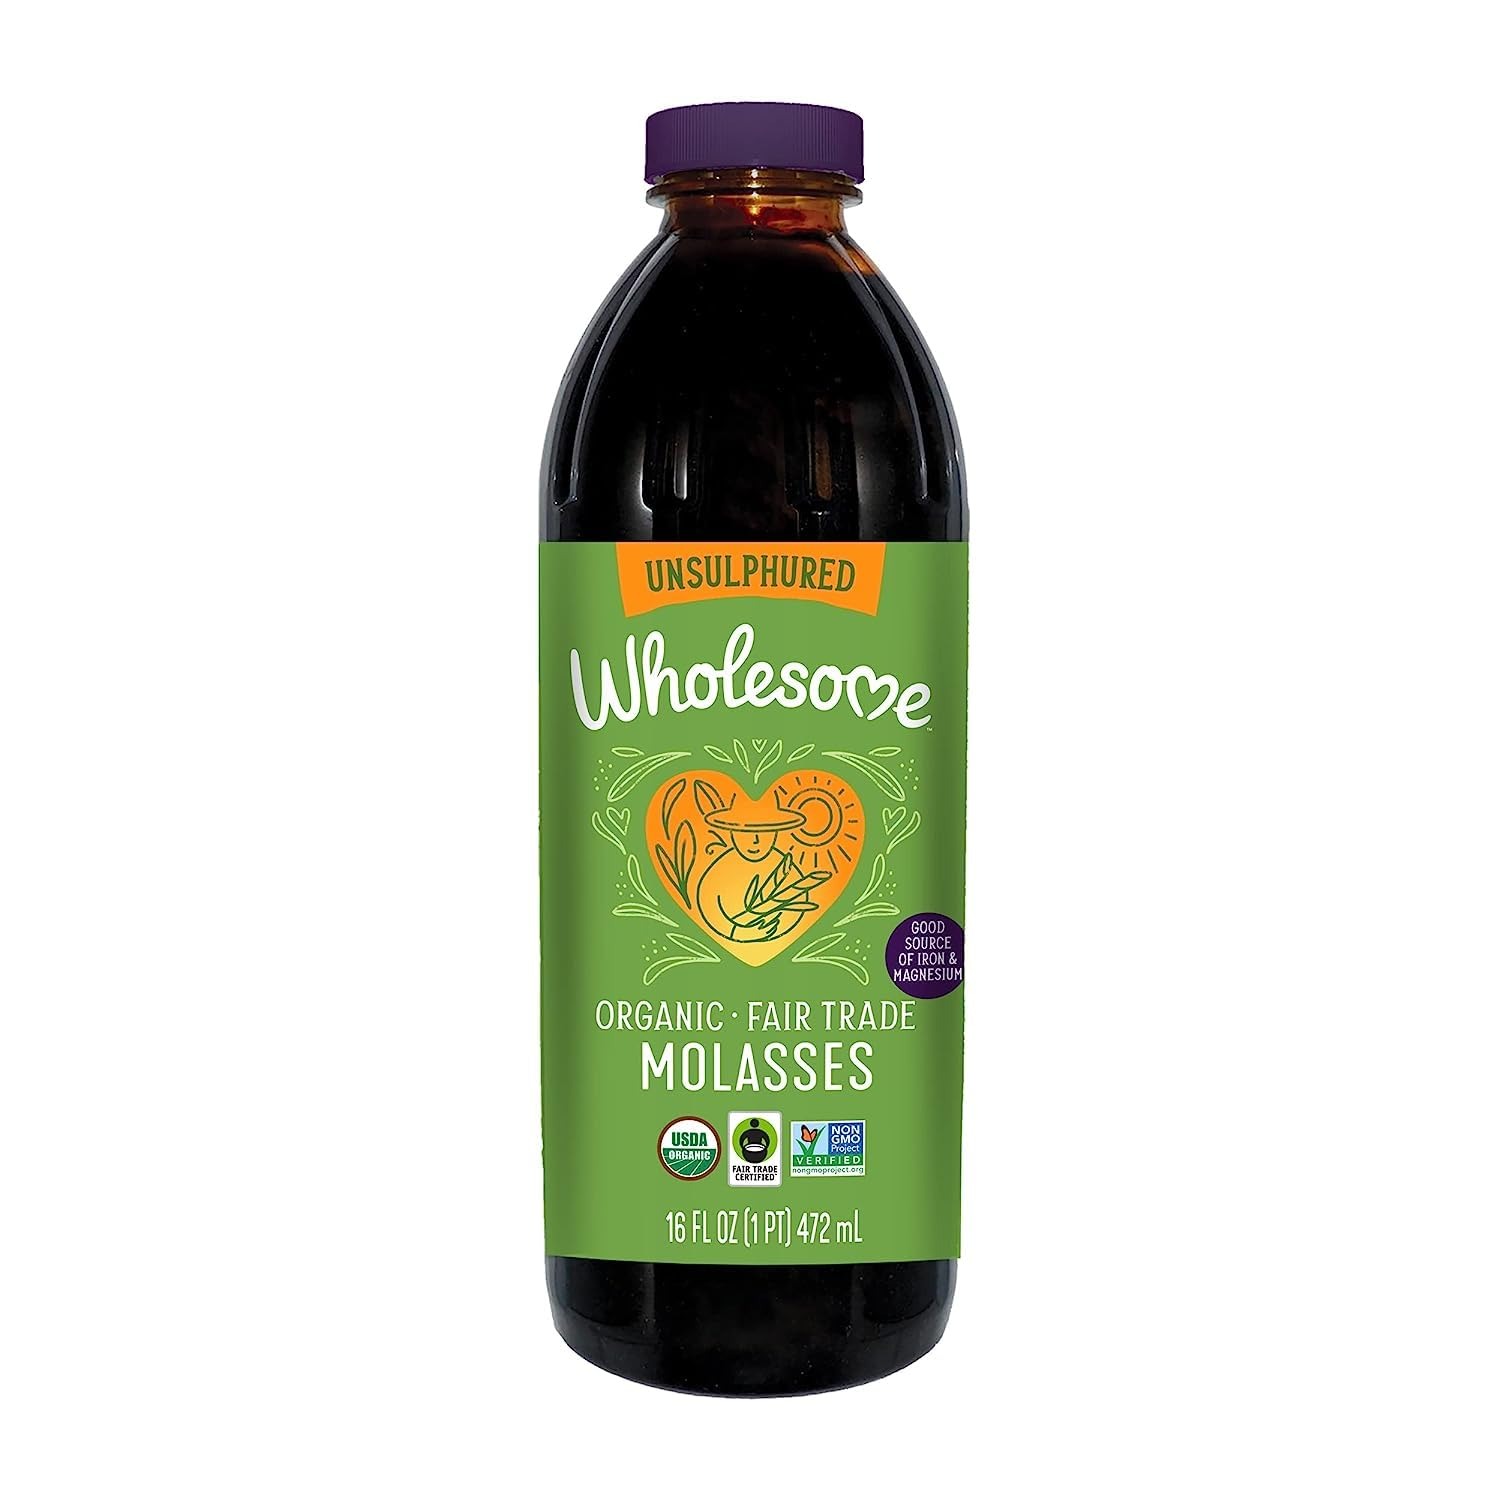
Item Name: Wholesome Sweeteners 16-Ounces Organic Molasses, Fair Trade, Non GMO, Gluten Free & Vegan, Perfect for cookies, glazing and more, 1 Pack
Bullet Point 1: DELICIOUSLY SWEET INGREDIENTS: Our blackstrap molasses is a good source of iron and magnesium and also naturally contains small amounts of vitamin B6, calcium, and potassium.
Bullet Point 2: USAGE: Our Organic Fair Trade Molasses is rich and robust in flavor, perfectly complementing gingerbread, cookies, barbecue sauces and more.
Bullet Point 3: SOURCING: Our Organic Molasses is made from organic sugarcane grown in South America.
Bullet Point 4: CERTIFIABLE QUALITY: USDA Organic, Fair Trade Certified, Non-GMO Project Verified, Kosher Certified, Gluten Free, and Vegan
Bullet Point 5: WHOLESOME MISSION: We are on a mission to create positive meaningful change by bringing bakers, makers and farmers together through better food. We believe everyone deserves All the Best - in your baking and making, for our farmers and for our planet.
Value: 16.0
Unit: Fl Oz

Price: 6.29